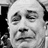
Emotion: sad